Andrea Orcel

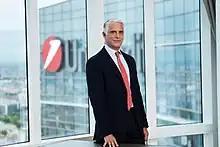

Andrea Orcel (born May 14, 1963) is an Italian investment banker who is CEO of UniCredit. He was the president of UBS Investment Bank from November 2014 to September 2018. He was poised to take on the role of Chief Executive of Banco Santander from September 2018 to January 2019; however, the job offer was withdrawn which resulted in him taking legal action against Santander. In December 2021, a judge awarded him €68m in compensation, including €10m for moral damages. Orcel started his own boutique investment bank before taking the role at UniCredit.